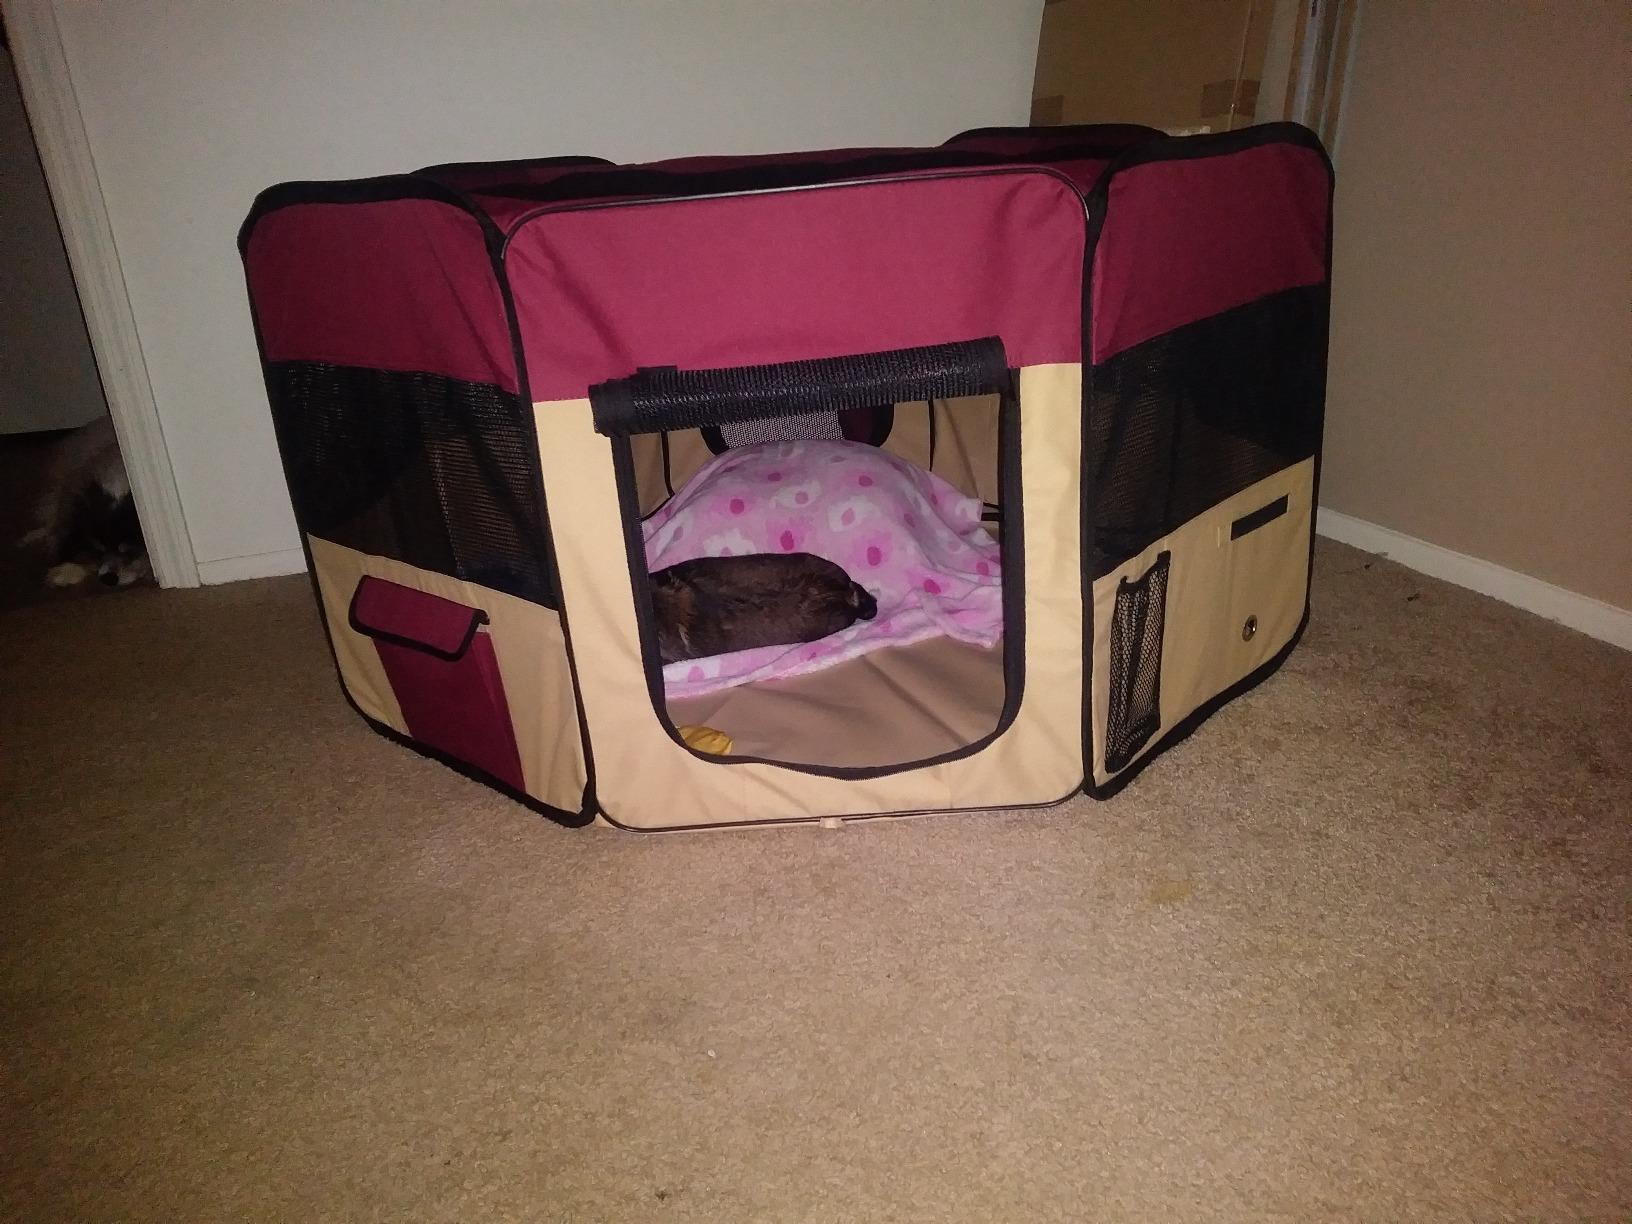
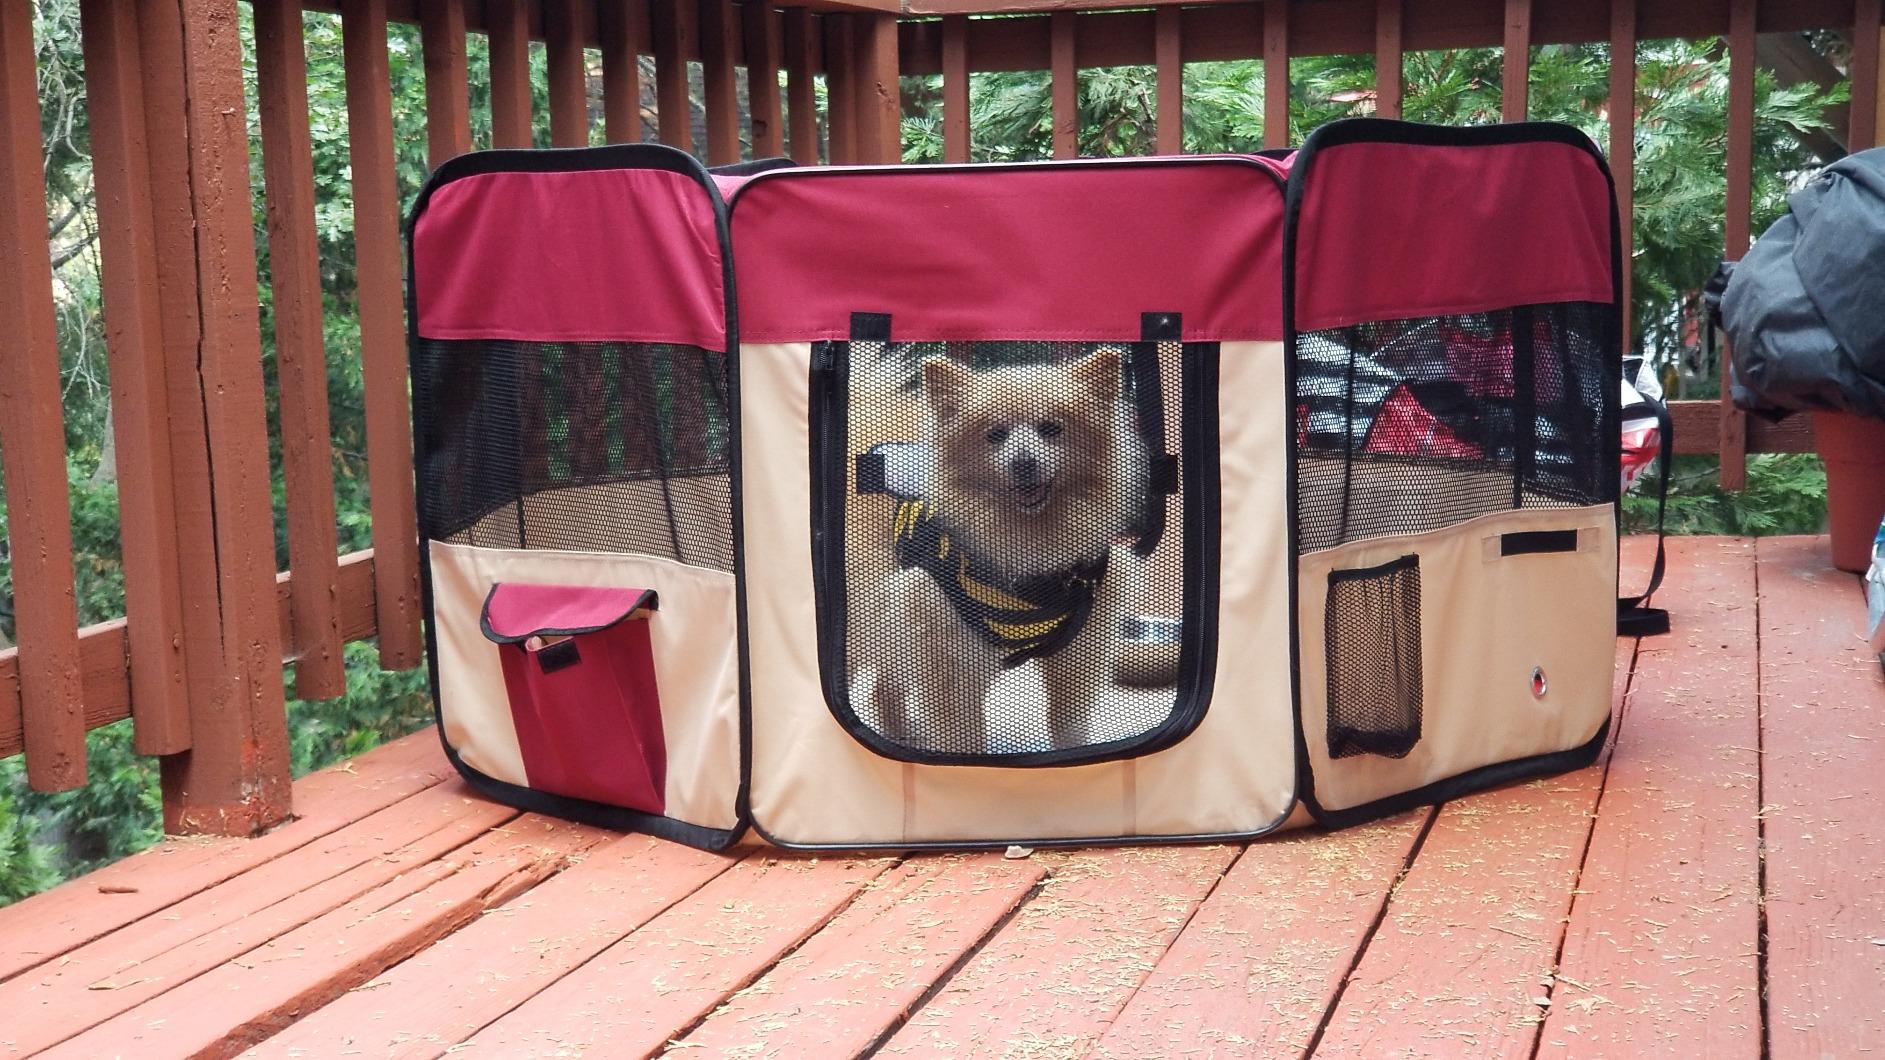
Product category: items_kennel
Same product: yes